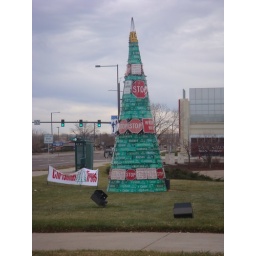
tree made of recycled street signs at Belmar in Lakewood, CO.